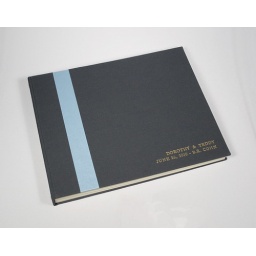
Charcoal Guest book with light blue accent stripe and natural stitching. Debossed 18pt Cheltenham text in Matte Gold.